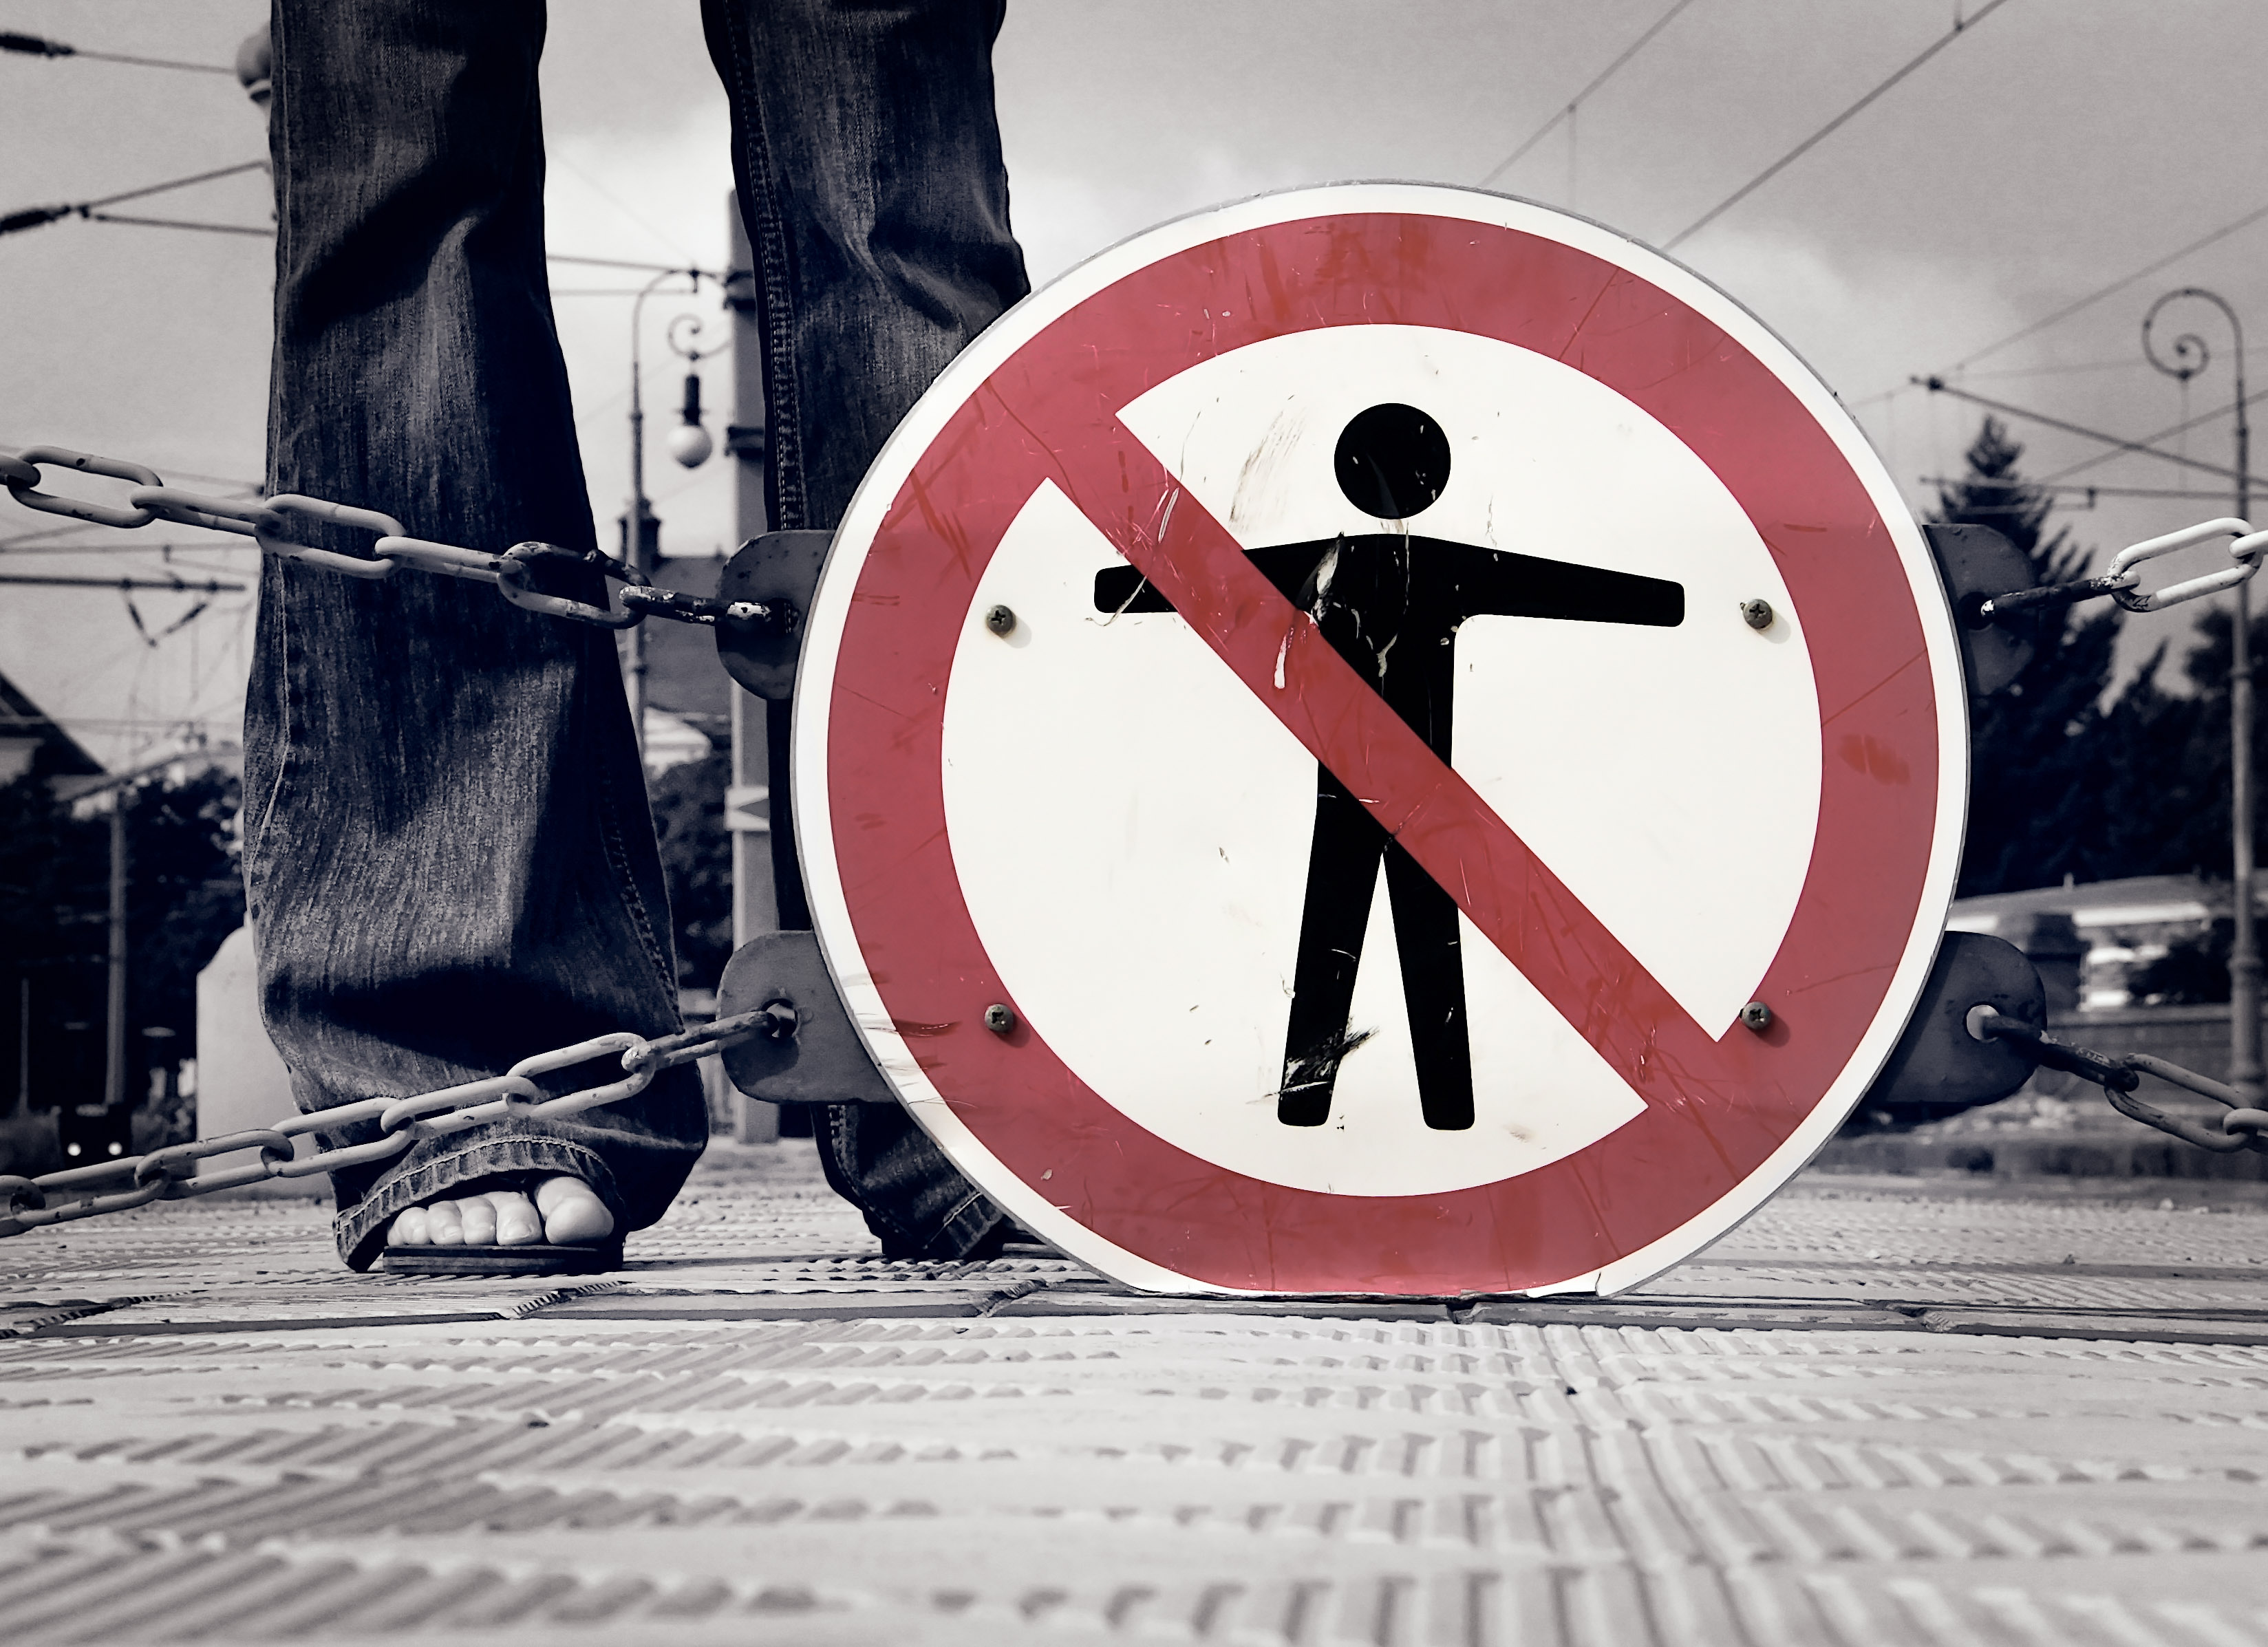
white, musician, drum, austria, vienna, stop, border, shape, wien, boundary, boundaries, daredevil